Texas Military Department

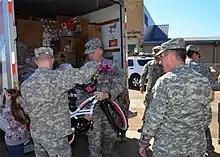
Commanding General MG Gerald R. Betty and soldiers, Young Heroes Toy Drive, 2015

They include infantry, paratroopers, special forces, armored cavalry, field artillery, communication, cyber, intelligence, support, medical, engineering, civil affairs, and weapon of mass destruction response units totalling over 23,000 service members. It also maintains a fleet of manned and unmanned aircraft with strike and reconnaissance capabilities, a fleet of rotorcraft, and a fleet of brown-water watercraft. It maintains a statewide network of garrison, training, and monitoring installations. It maintains command and control through shelter and mobile tactical operations centers.